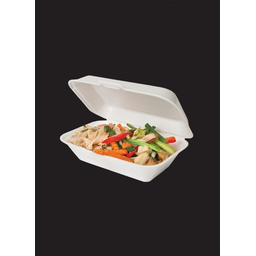
Label: paper